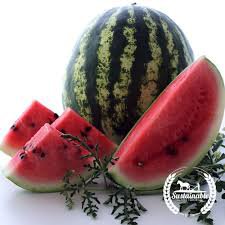
Label: Watermelon